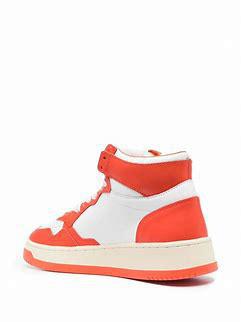
Brand: Autry
Model: Action Shoes Autry Action Medalist 1 Mid